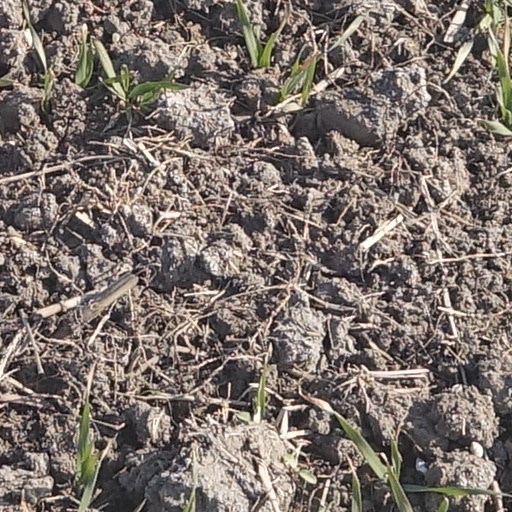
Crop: wheat